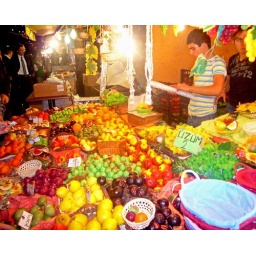
Plastic fruit for decoration for sale at a night market stall near the Blue Mosque